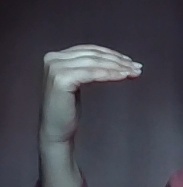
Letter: haa